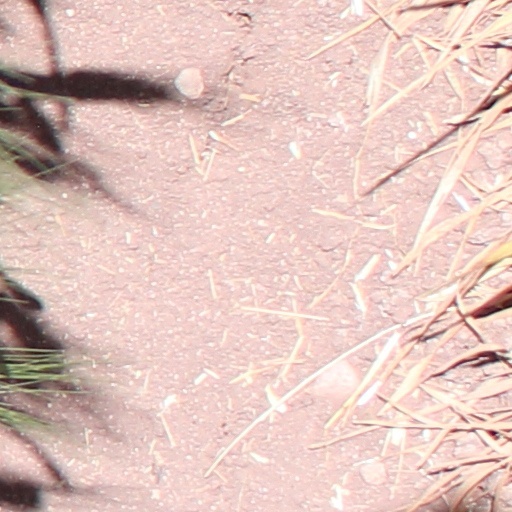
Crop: wheat